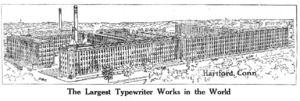
La Underwood Typewriter Company est une ancienne marque américaine de machines à écrire, fondée en 1895 à New York. Ses produits se sont popularisés pendant la première moitié du XXᵉ siècle. Suite à des crises financières, la société a été rachetée par Olivetti au début des années 1960.